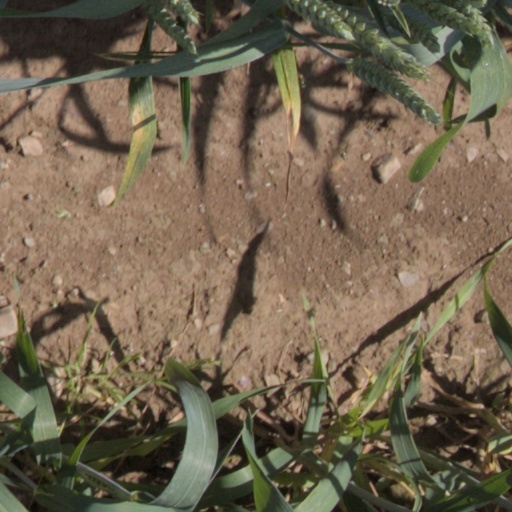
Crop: wheat